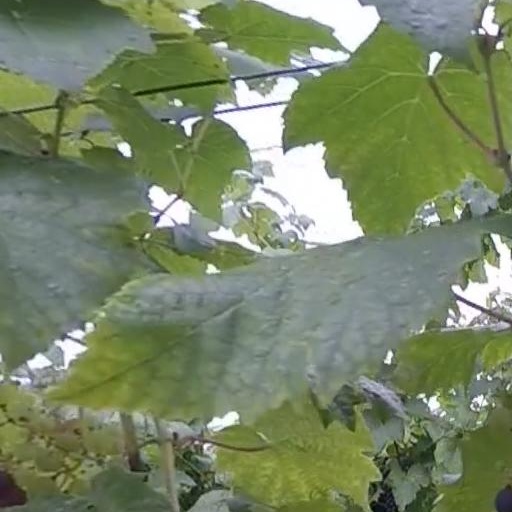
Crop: grape